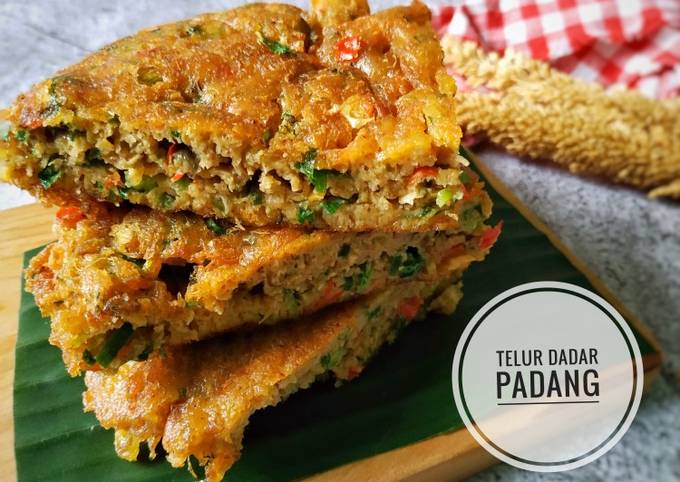
Label: telur_dadar